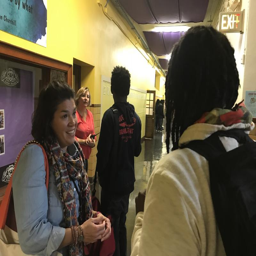
person works in schools and communities .